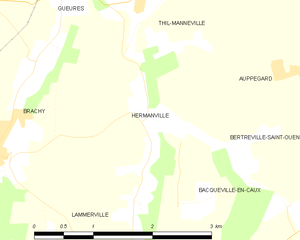
Carte des communes françaises Hermanville